Floor cleaning

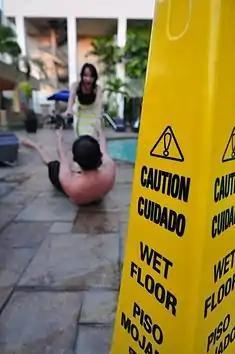
A wet floor sign

Floor cleaning is a major occupation throughout the world. The main job of most cleaners is to clean floors.